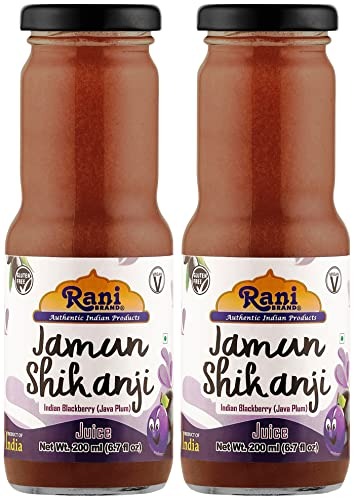
Item Name: Rani Jamun Shikanji 6.7 fl oz (200 ml) Glass Bottle, Pack of 2 ~ Indian Fruit Beverage | Vegan | Gluten Free | NON-GMO | Indian Origin
Bullet Point 1: You'll LOVE our Jamun Shikanji by Rani Brand--Here's Why:
Bullet Point 2: 🍹PACK OF 2! Gluten Free, Non-GMO, Vegan and 100% delicious!
Bullet Point 3: 🍹Great Taste! Serve this healthy and delicious Fruit Beverage as a refreshing cold drink during the summer months.
Bullet Point 4: 🍹Comes in a reclosable Glass Bottle to preserve the quality and flavor of the beverage. Rani is a USA based company selling spices for over 40 years, buy with confidence!
Bullet Point 5: 🍹Net Wt. 6.7 fl oz (200 ml) x PACK OF 2, Authentic Indian Product (Product of India)
Product Description: Jamun is a seasonal fruit that is native to India and is known for its sweet and tangy flavor. It is also rich in nutrients like vitamin C, iron, and potassium. Shikanji, on the other hand, is a traditional Indian lemonade that is made with lemon juice, sugar, and water. When combined with Jamun juice, it creates a unique and refreshing drink that is perfect for beating the heat.
Value: 13.4
Unit: Fl Oz

Price: 12.99